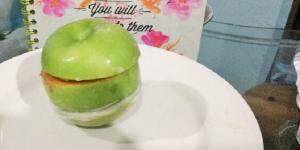
merienda saludable con manzana